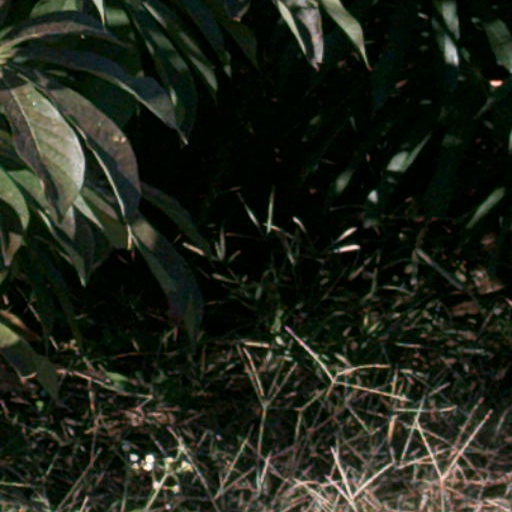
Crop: cassava